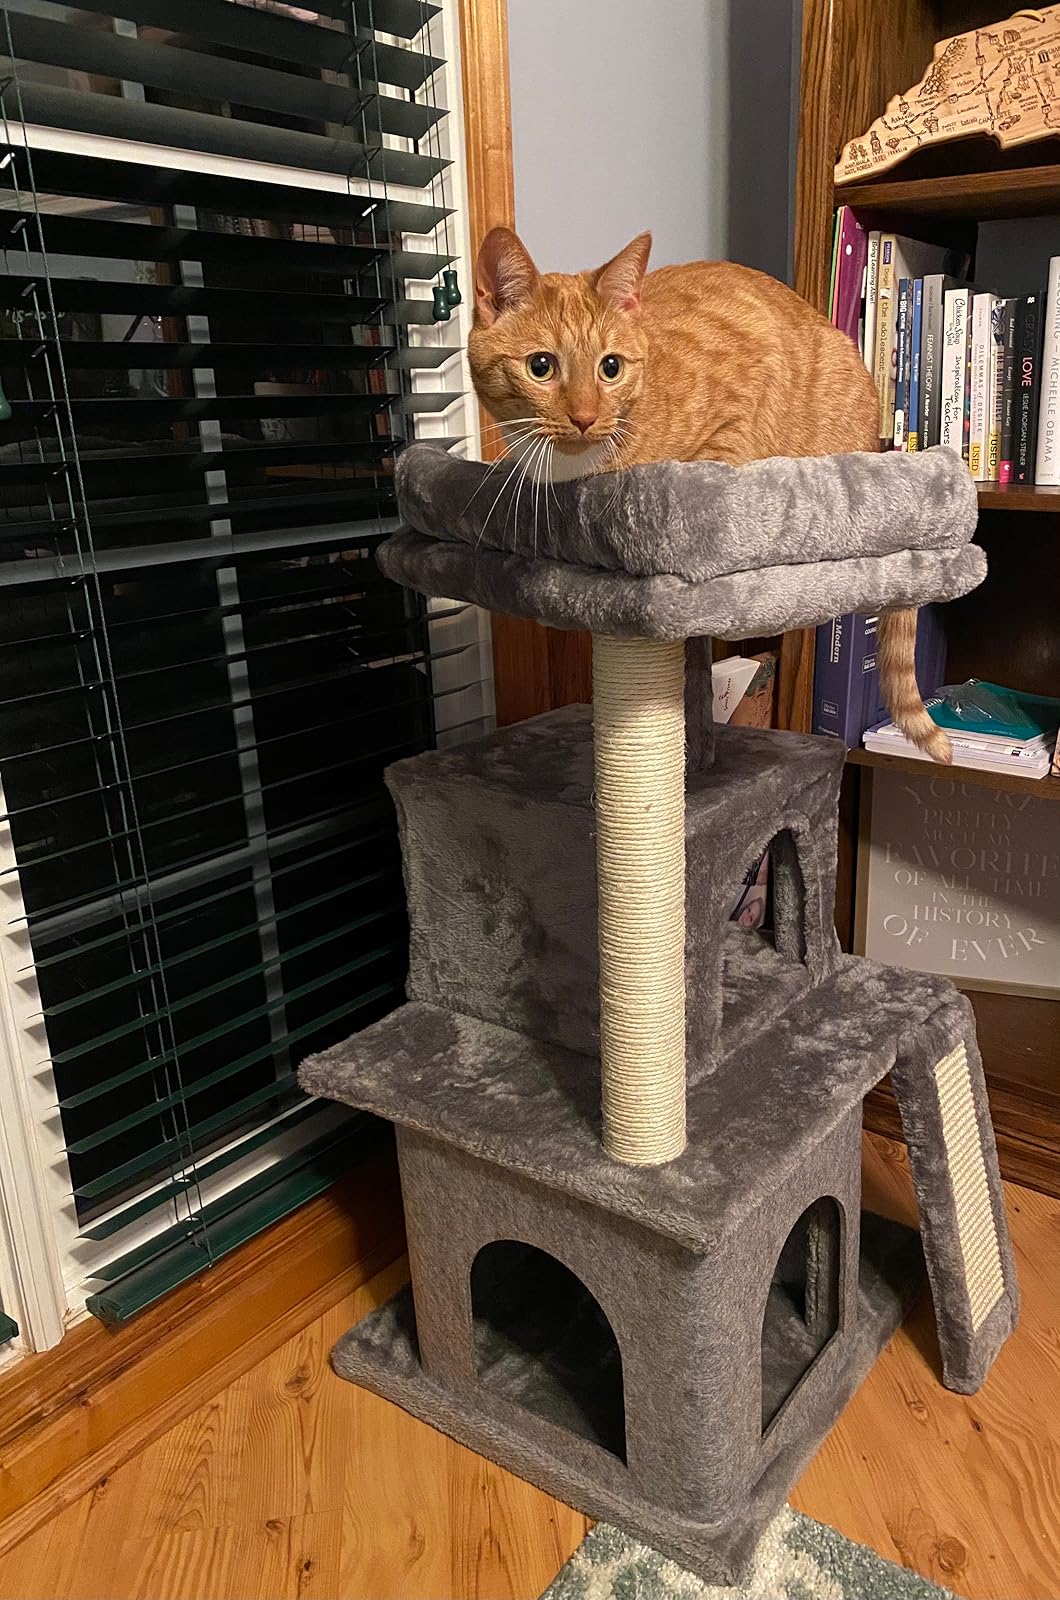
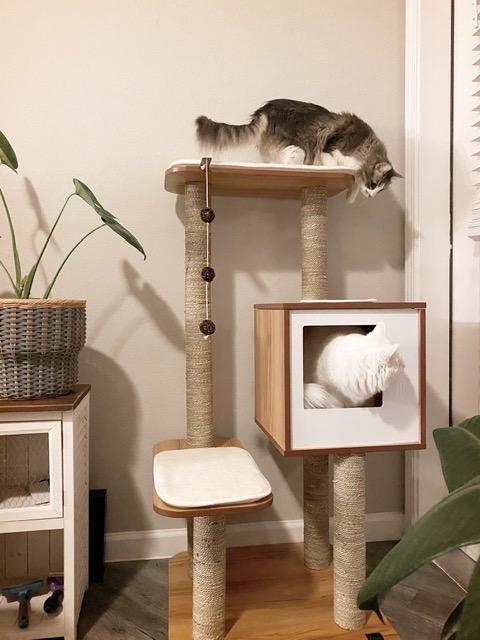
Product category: items_cat tree
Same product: no